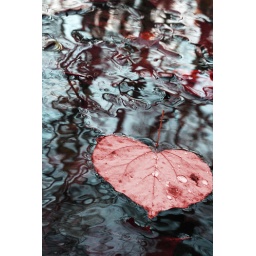
leaf on the water i saw while walking in the creek